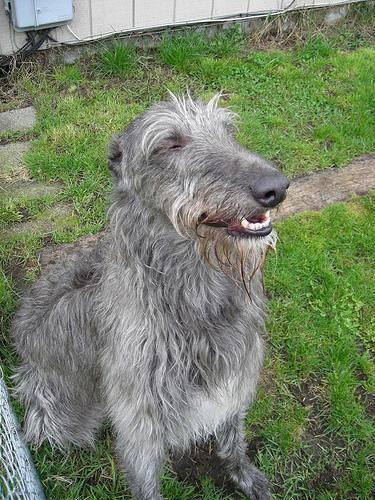
Scottish_deerhound